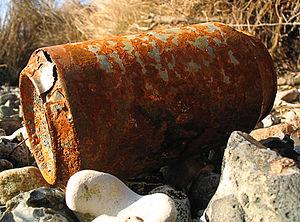
Une boîte de conserve, ou une boite de conserve, est un contenant métallique hermétique, permettant la mise en conserve des aliments et leur maintien à température ambiante. Traditionnellement, elle s’ouvre à l’aide d’un ouvre-boîte qui découpe le couvercle, à moins qu’elle ne soit dotée, comme c’est de plus en plus fréquemment le cas au XXIᵉ siècle, d’un dispositif d’ouverture facilitée.